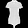
Label: Shirt